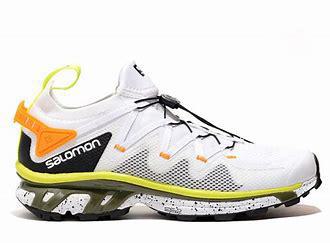
Brand: Salomon
Model: XT